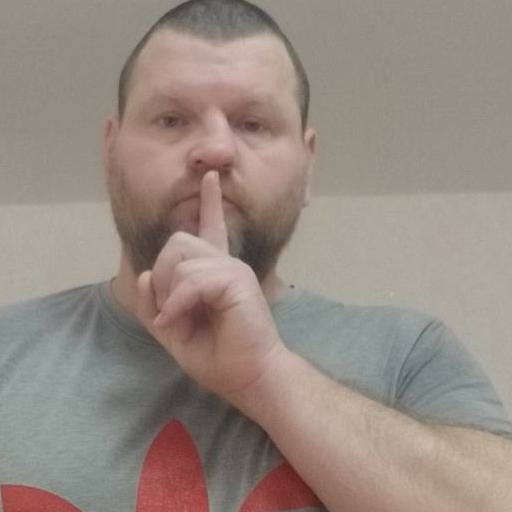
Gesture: mute